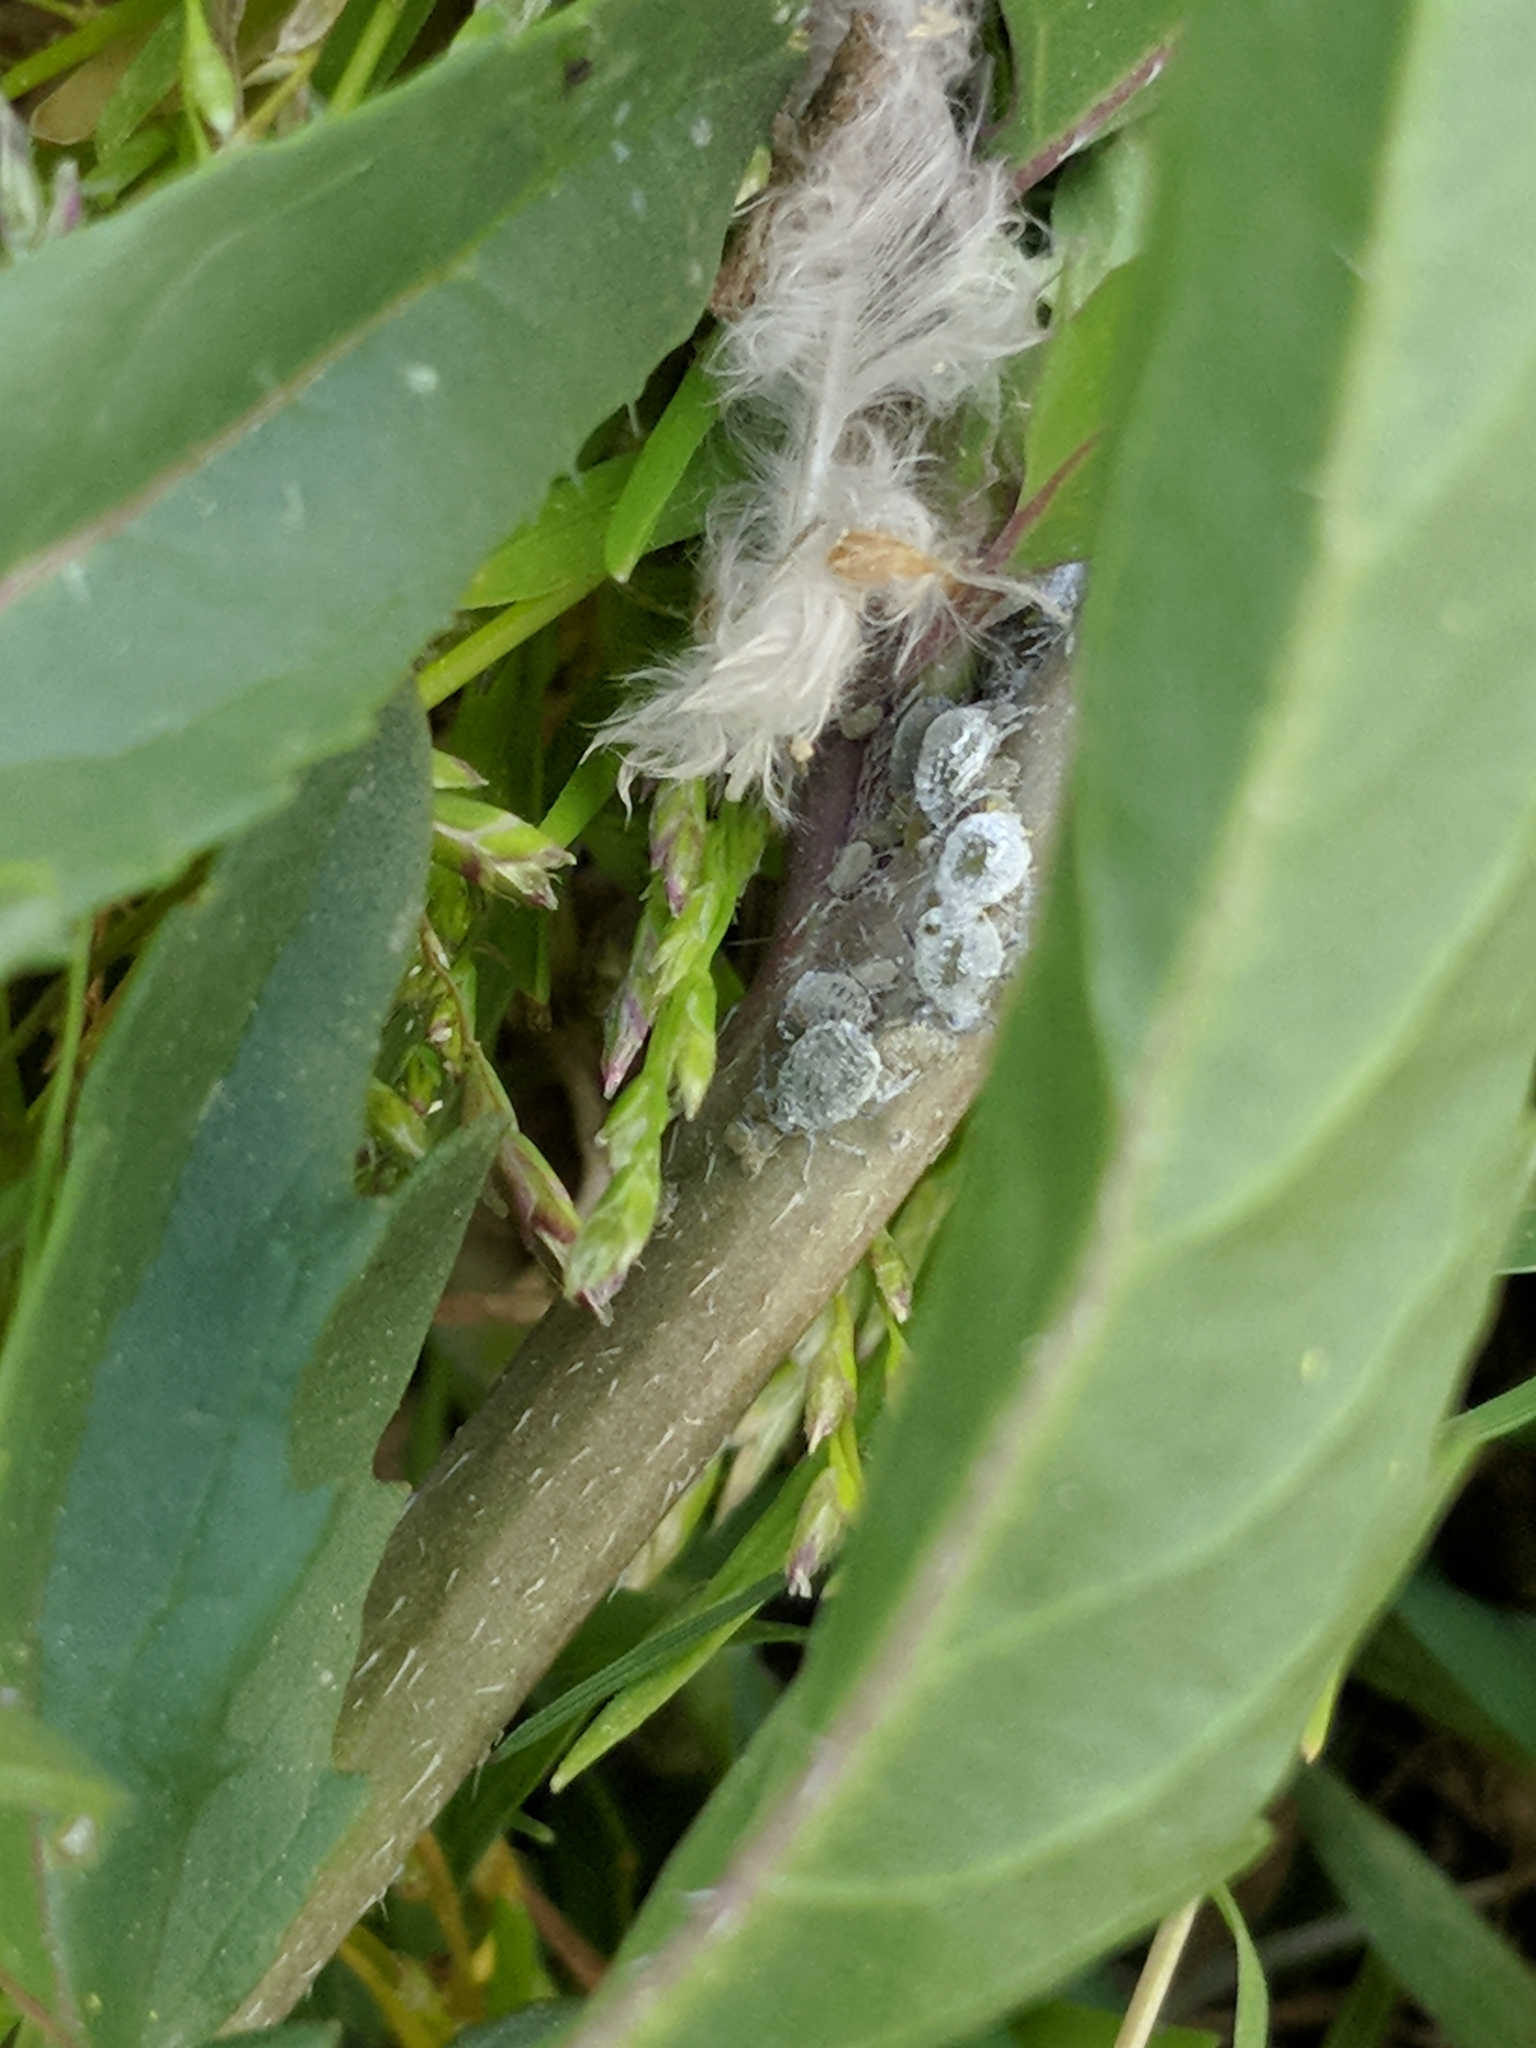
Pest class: cabbage_aphid